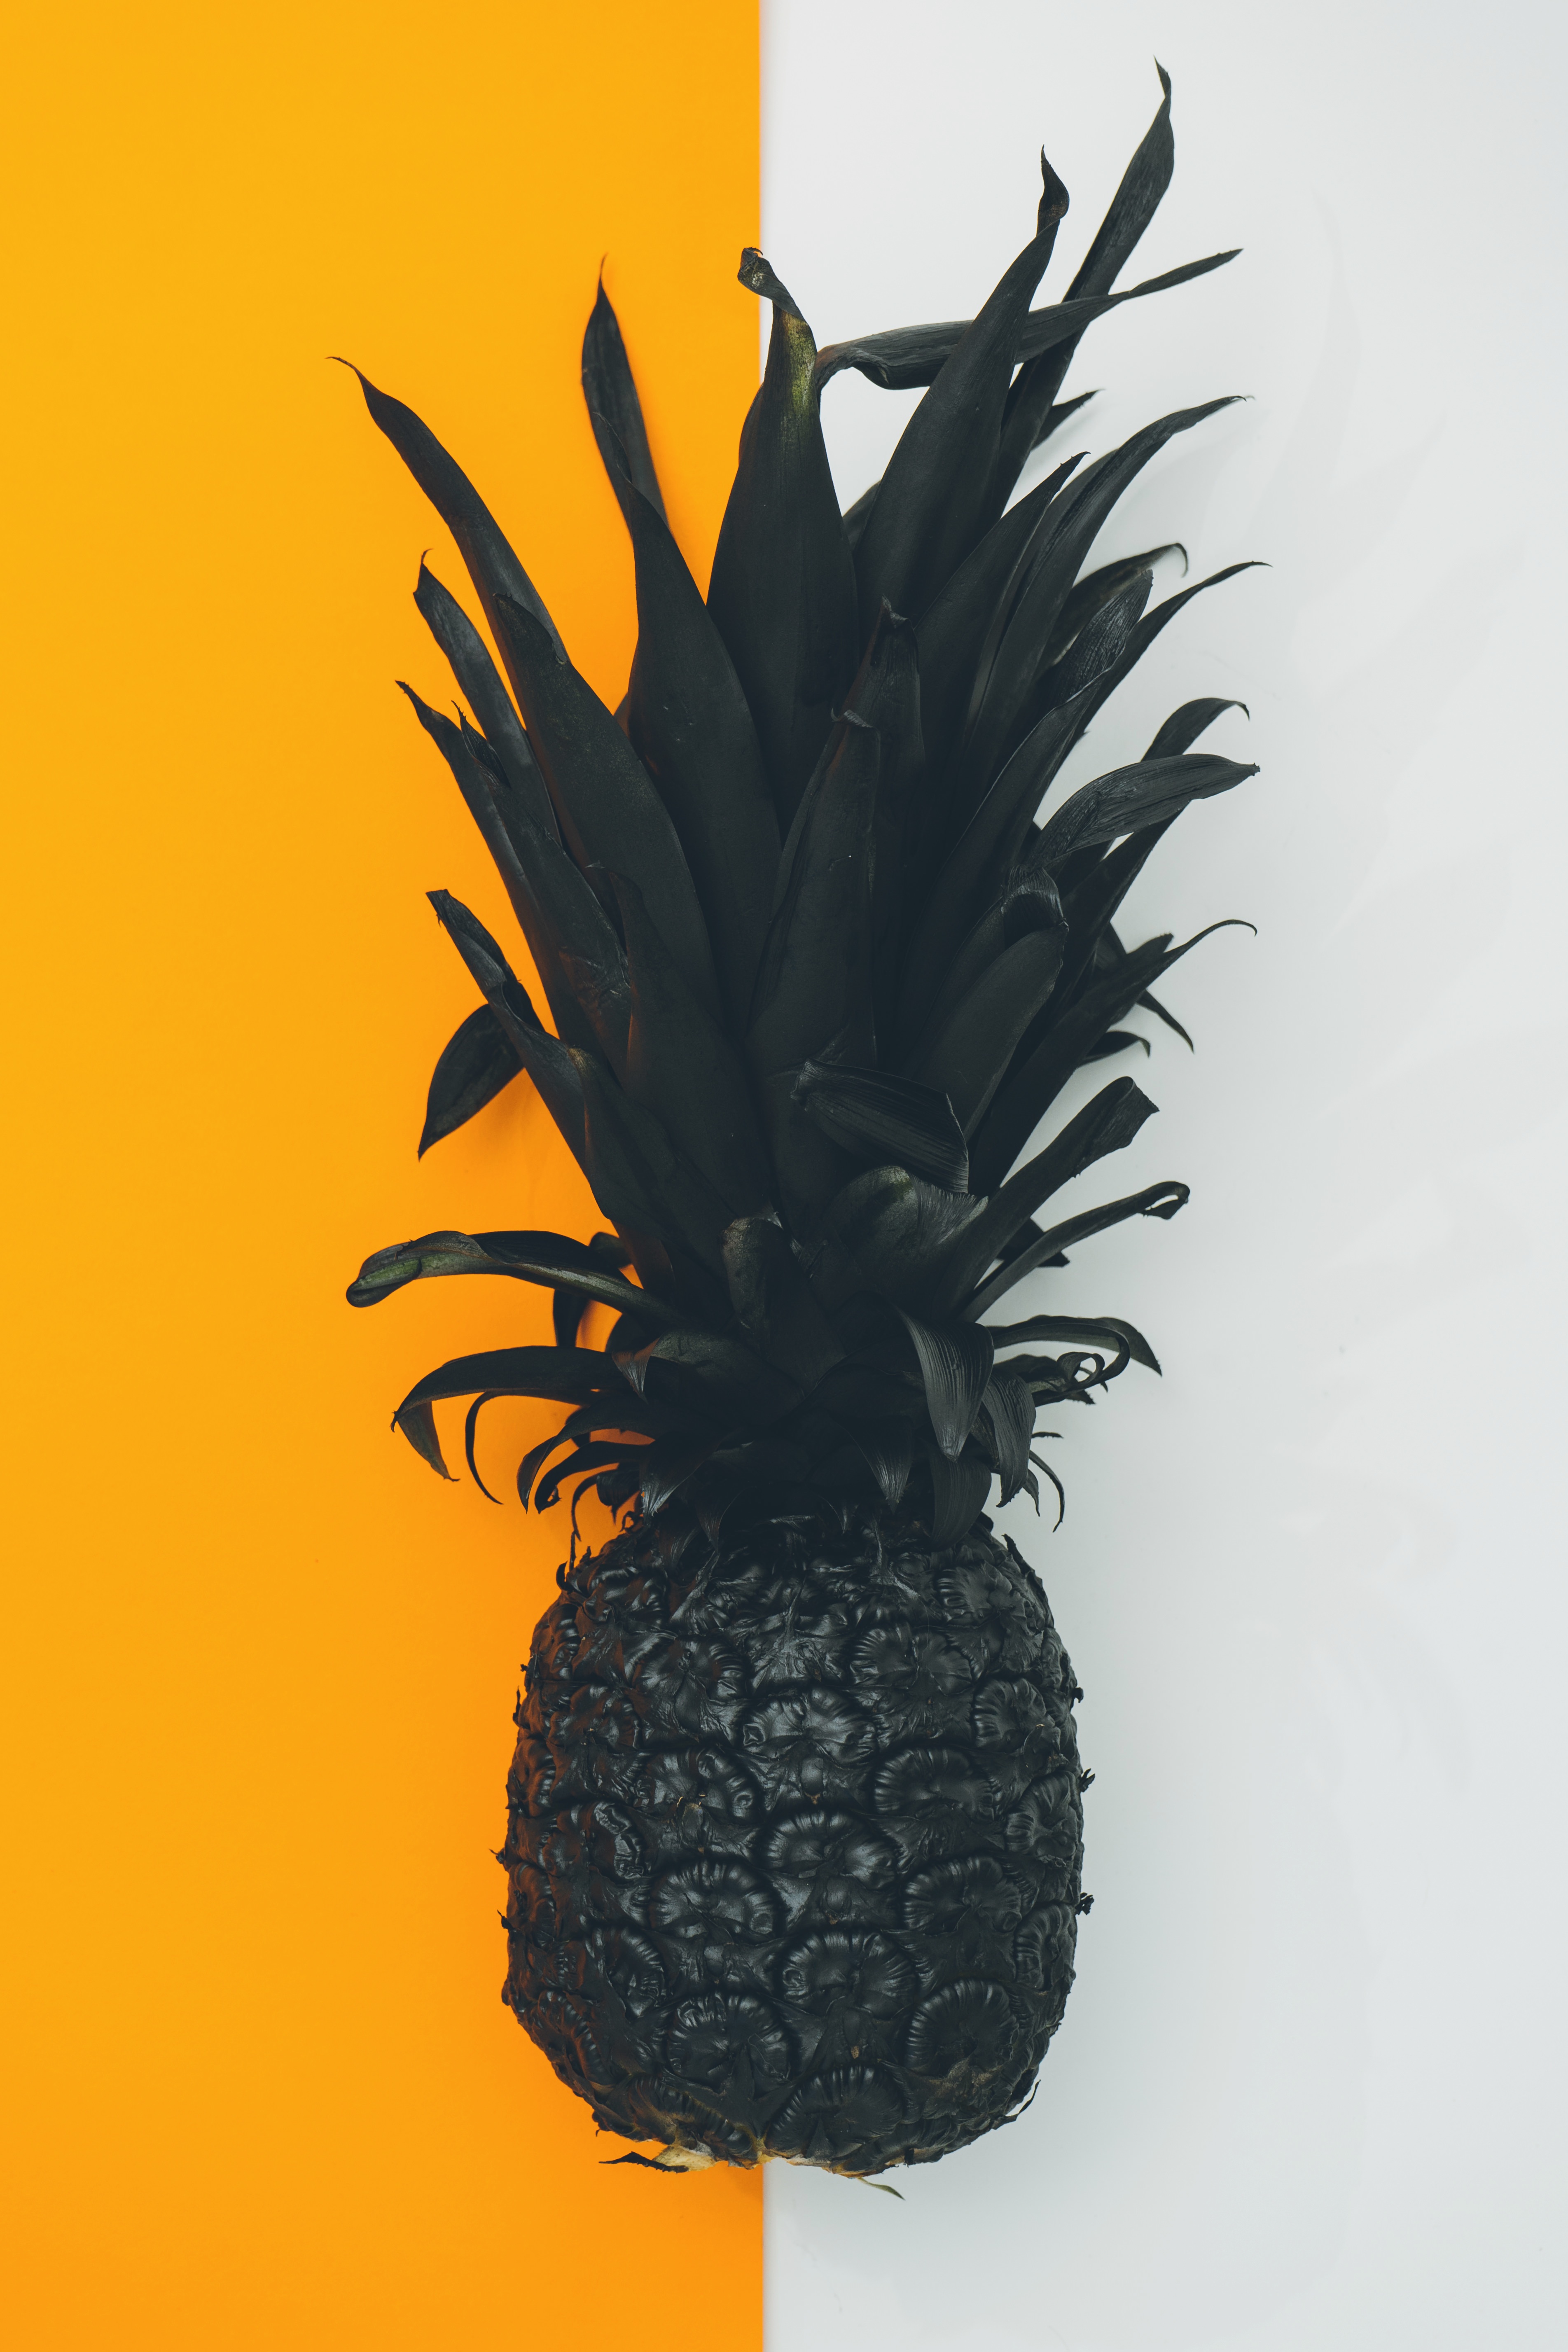
bird, plant, leaf, flower, food, produce, black, pineapple, flowering plant, land plant, arecales